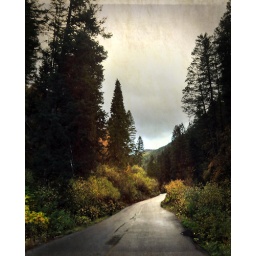
road in millcreek canyon texture